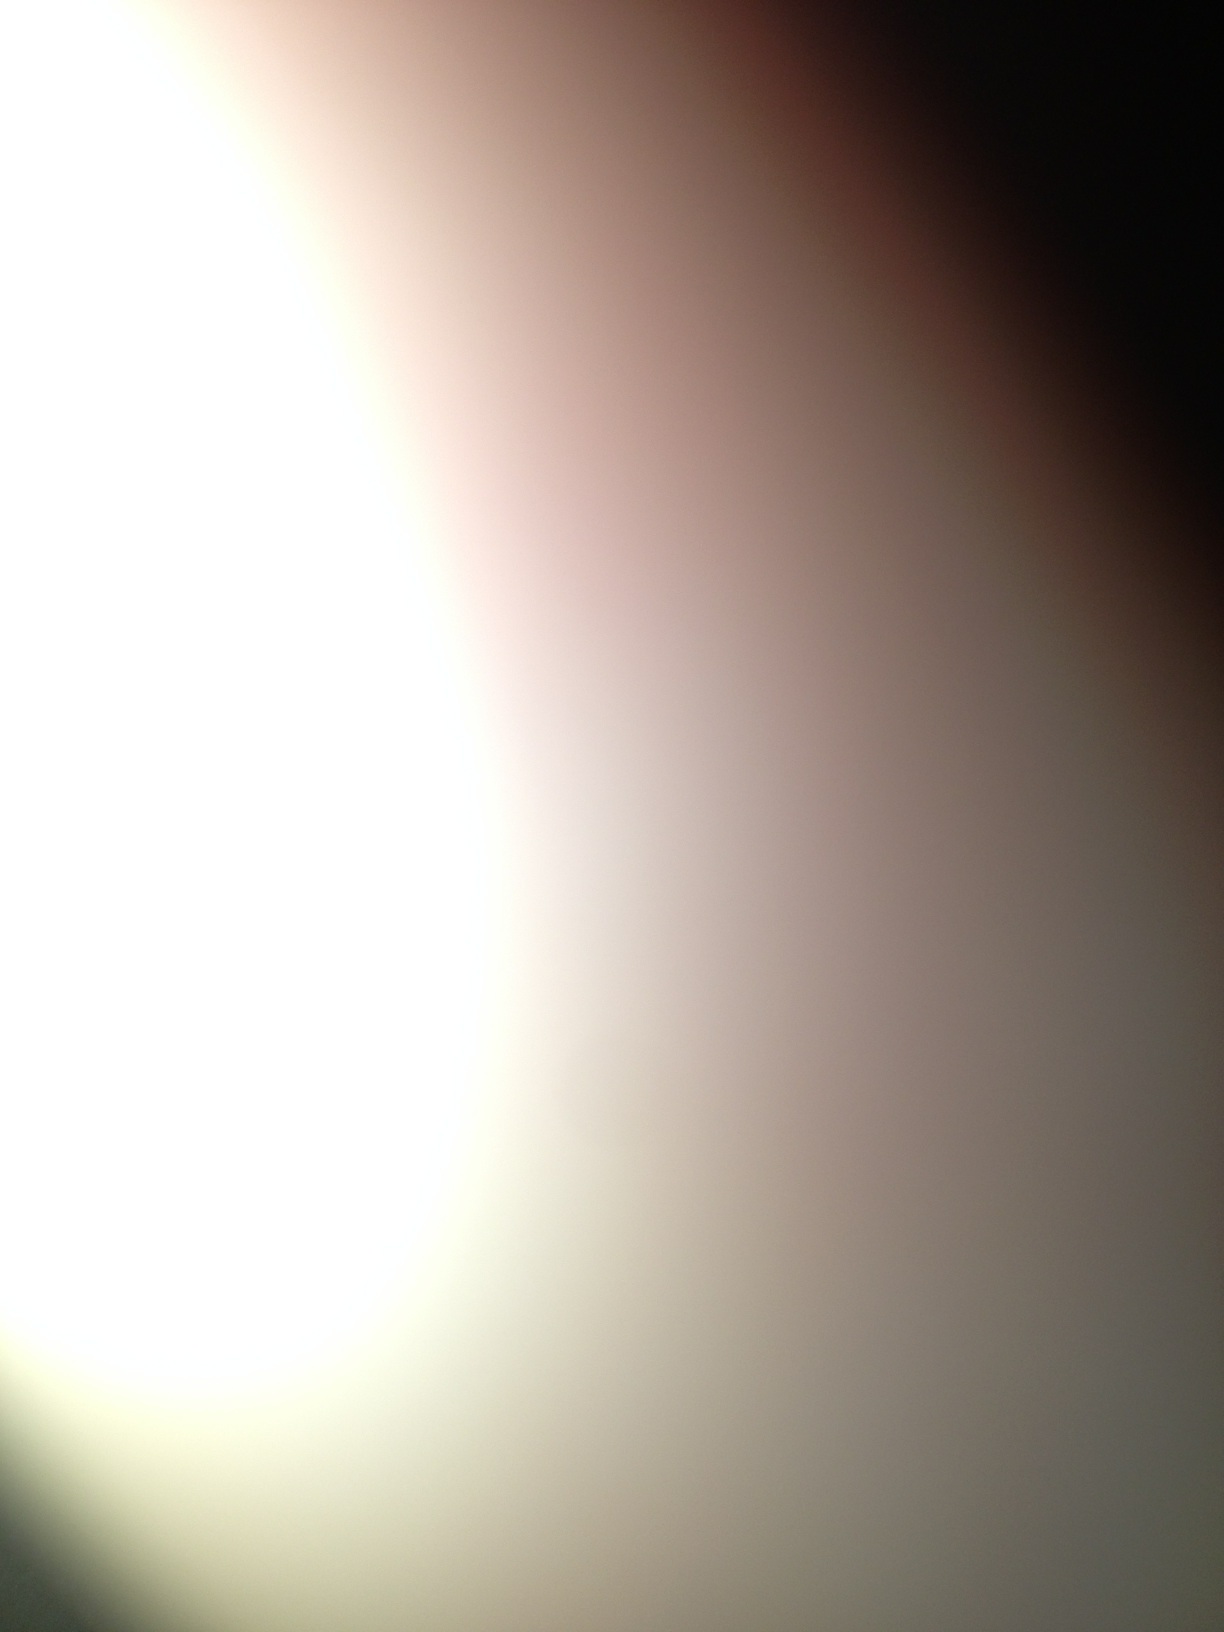Question: What is this?
Answer: unanswerable